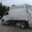
Label: truck